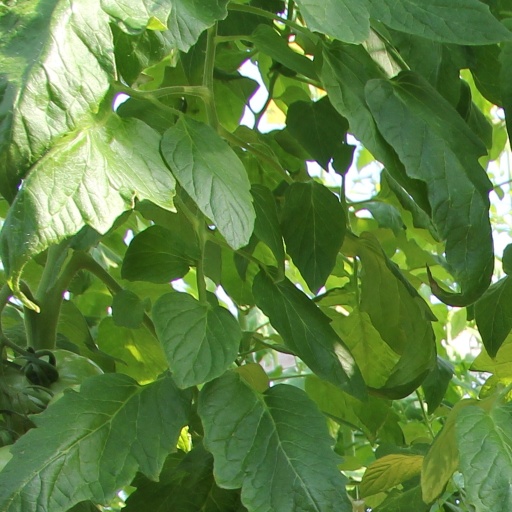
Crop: tomato